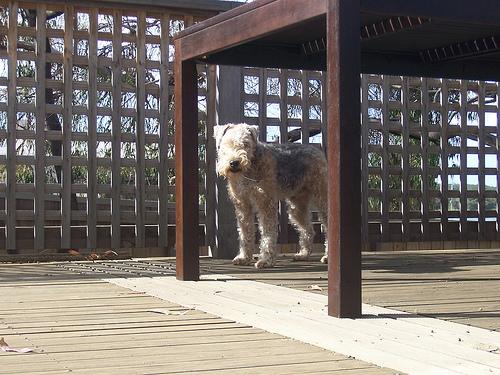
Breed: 216-n000017-Lakeland_terrier